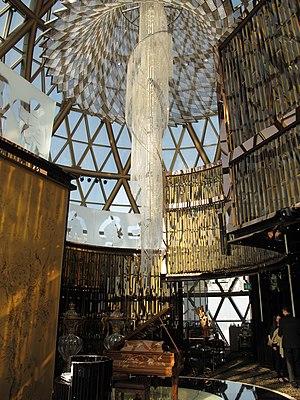
Grand Lisboa est un gratte-ciel de 261 mètres de hauteur et de 47 étages, construit à Macao en Chine de 2006 à 2008. Le complexe a coûté 385 millions de dollars, une somme considérable pour un gratte-ciel. Il comprend 650 chambres d'hôtel ainsi qu'un important casino, et est détenu par l'entreprise Sociedade de Turismo e Diversões de Macau de Stanley Ho. La surface de plancher est de 136 000 m².